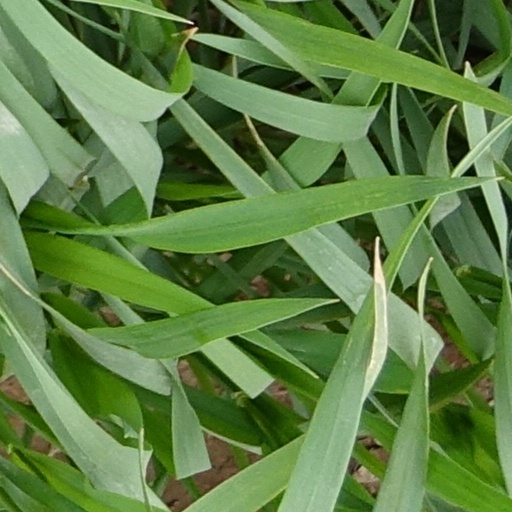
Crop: wheat